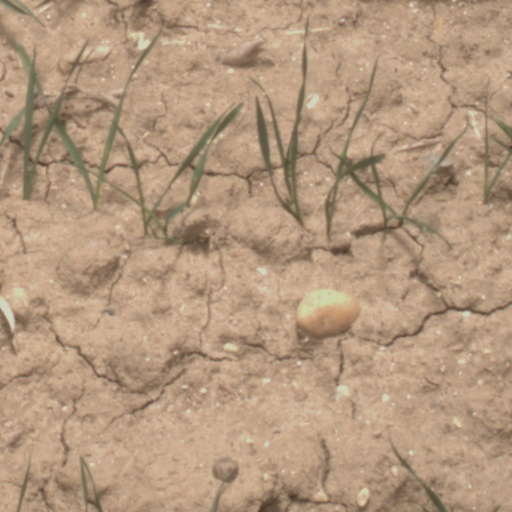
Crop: wheat